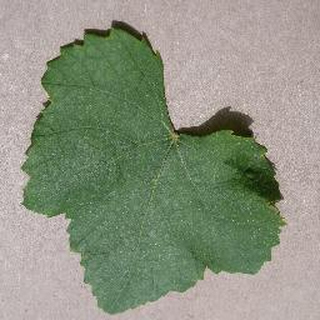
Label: healthy_grape